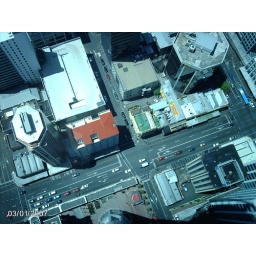
blick runter vom sky tower in auckland